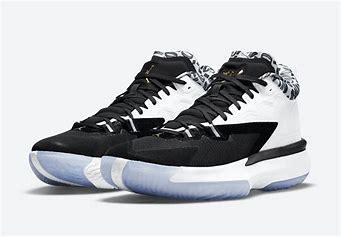
Brand: Jordan
Model: Zion 3